Kim Tae-woo (singer)

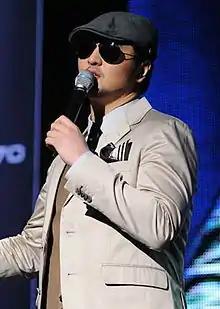
Kim Tae Woo at Samsung LiveSets concert, on March 25, 2011

Kim Tae-woo (born May 12, 1981) is a South Korean singer, best known as the lead vocalist of boy band g.o.d. He debuted in 1999 as a member of g.o.d and continued as a solo artist after the group went on hiatus in 2006. In addition to his solo career, Kim has also sung the OSTs of award-winning popular dramas and performed in musicals.